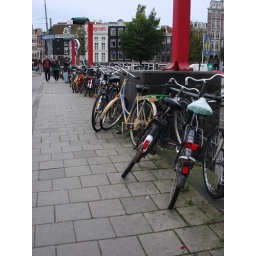
bikes by the train station, amsterdam